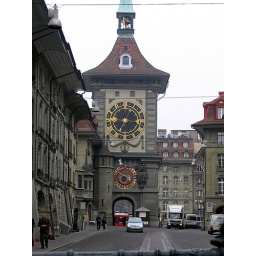
The clock tower has been around since 1200 A.D.